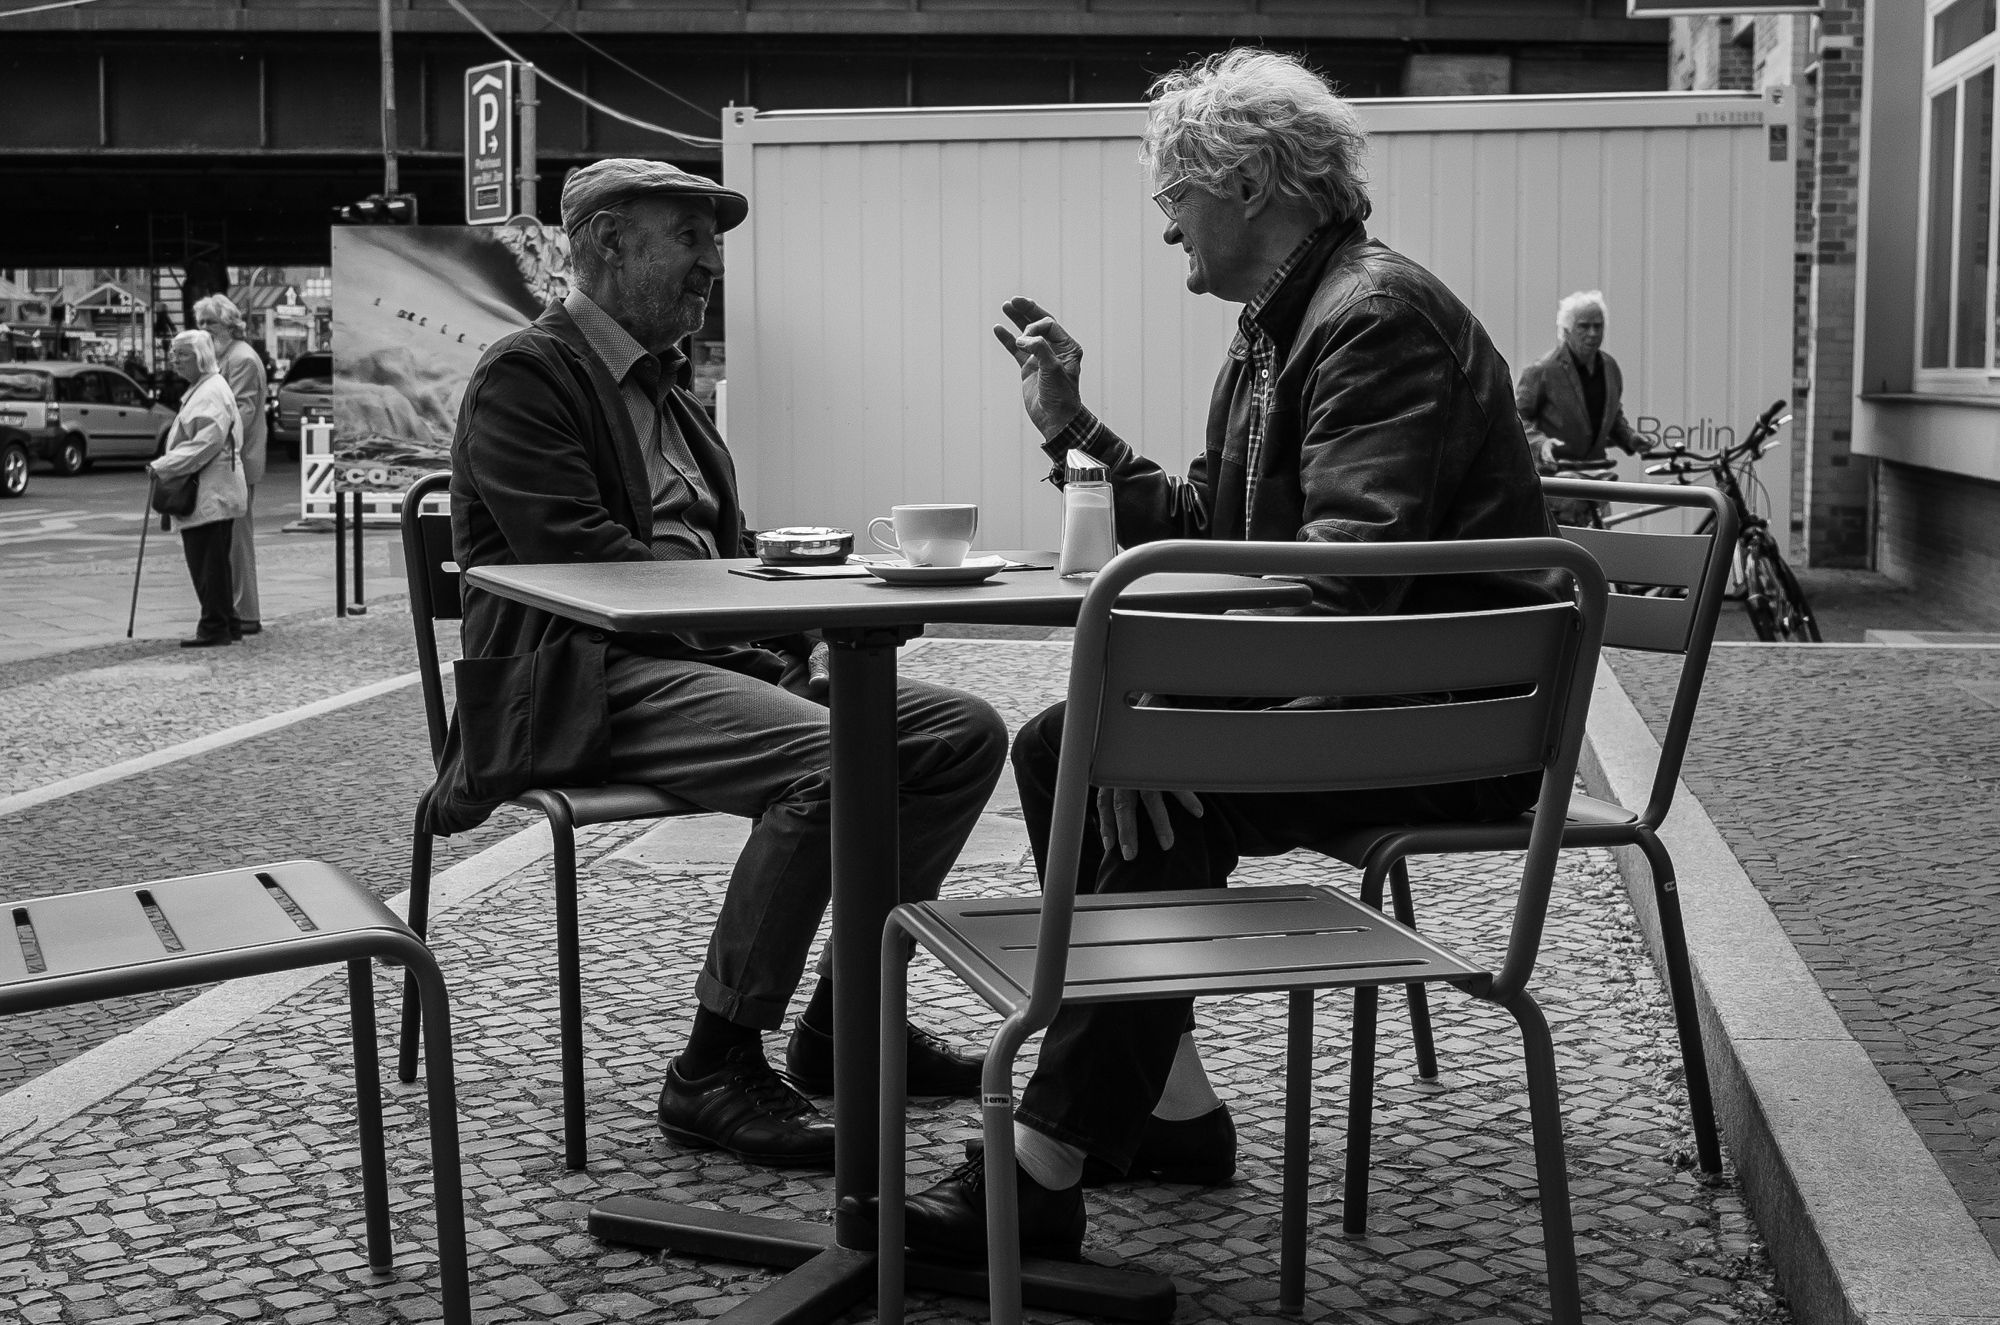
black and white, road, white, street, sitting, black, monochrome, streetphotography, blackandwhite, blackwhite, infrastructure, photograph, ricoh, ricohgr, streetphoto, schwarzweis, strase, strasenfotografie, strasenfoto, streetpassionaward, schirrmacher, monochrome photography, human positions